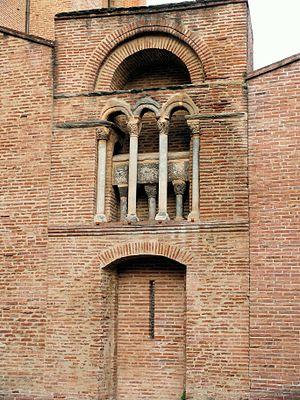
Toulouse - Ancienne église Saint-Pierre des Cuisines - Enfeu
L'église Saint-Pierre-des-Cuisines, située rue de la Boule, à côté de la place Saint-Pierre à Toulouse, est la plus vieille église du sud-ouest de la France. Elle est construite sur une ancienne nécropole gallo-romaine du IVᵉ siècle. Elle est classée monument historique depuis 1977 et placée sous la responsabilité du musée Saint-Raymond de Toulouse. Aujourd'hui, elle abrite un auditorium de 400 places pour le conservatoire à rayonnement régional de Toulouse.